Own goal

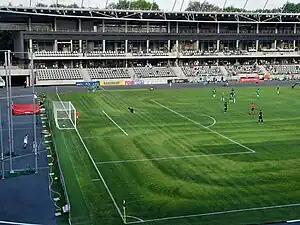
The moments after an own goal (match in 2023 Lithuanian Football Cup)

An own goal occurs in sports when a player performs actions that result in scoring points for the opposition, such as when a footballer puts a ball into their own net.